Canon PowerShot

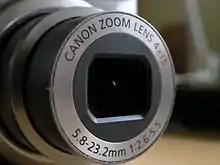
Canon PowerShot A590 lens

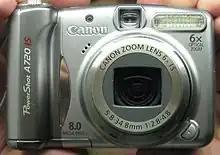
Front view of Canon PowerShot A720 IS.

PowerShot is a line of consumer and prosumer grade digital cameras, launched by Canon in 1996. In 1996 the first model was introduced to the market, the PowerShot 600, which came shortly after Canon released and subsequently discounted its SV series in 1992 and switched to digital cameras. The PowerShot line has been successful for Canon, and is one of the best-selling digital camera lines worldwide. The PowerShot's success comes from its marketing to the general public as a compact and easy to use digital camera.